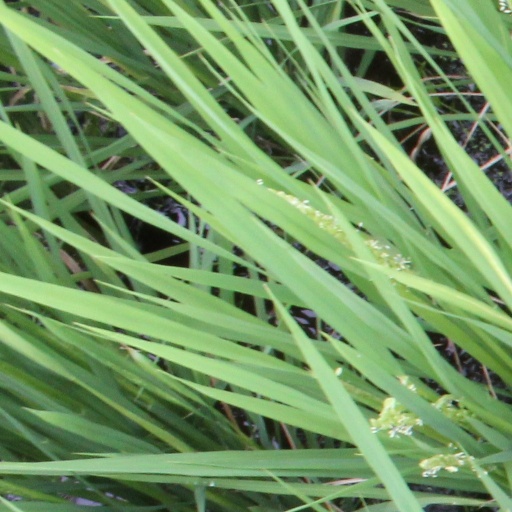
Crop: rice